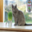
Label: cat